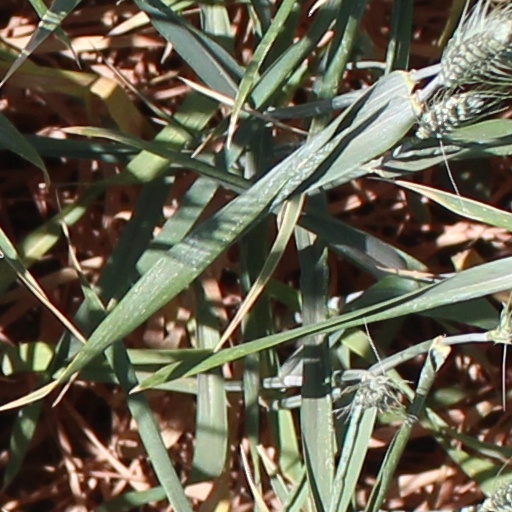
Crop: wheat